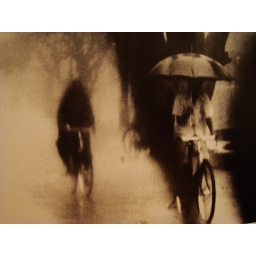
bike research (from the book Village Life in India)